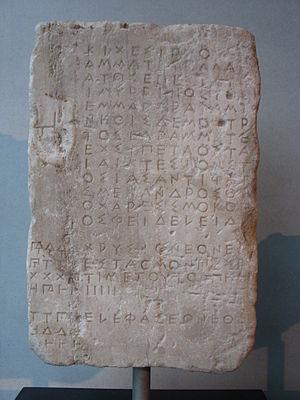
La statue d’Athéna Parthénos est une sculpture monumentale chryséléphantine de la déesse grecque Athéna. Attribuée à Phidias, elle était une offrande de la cité d'Athènes à sa déesse tutélaire. Une salle du Parthénon, sur l'acropole d'Athènes, fut conçue exclusivement dans le but de l'accueillir.